Polynomial kernel

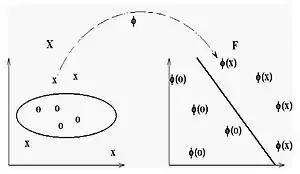
Illustration of the mapping formula_1. On the left a set of samples in the input space, on the right the same samples in the feature space where the polynomial kernel formula_2 (for some values of the parameters formula_3 and formula_4) is the inner product. The hyperplane learned in feature space by an SVM is an ellipse in the input space.

In machine learning, the polynomial kernel is a kernel function commonly used with support vector machines (SVMs) and other kernelized models, that represents the similarity of vectors (training samples) in a feature space over polynomials of the original variables, allowing learning of non-linear models.